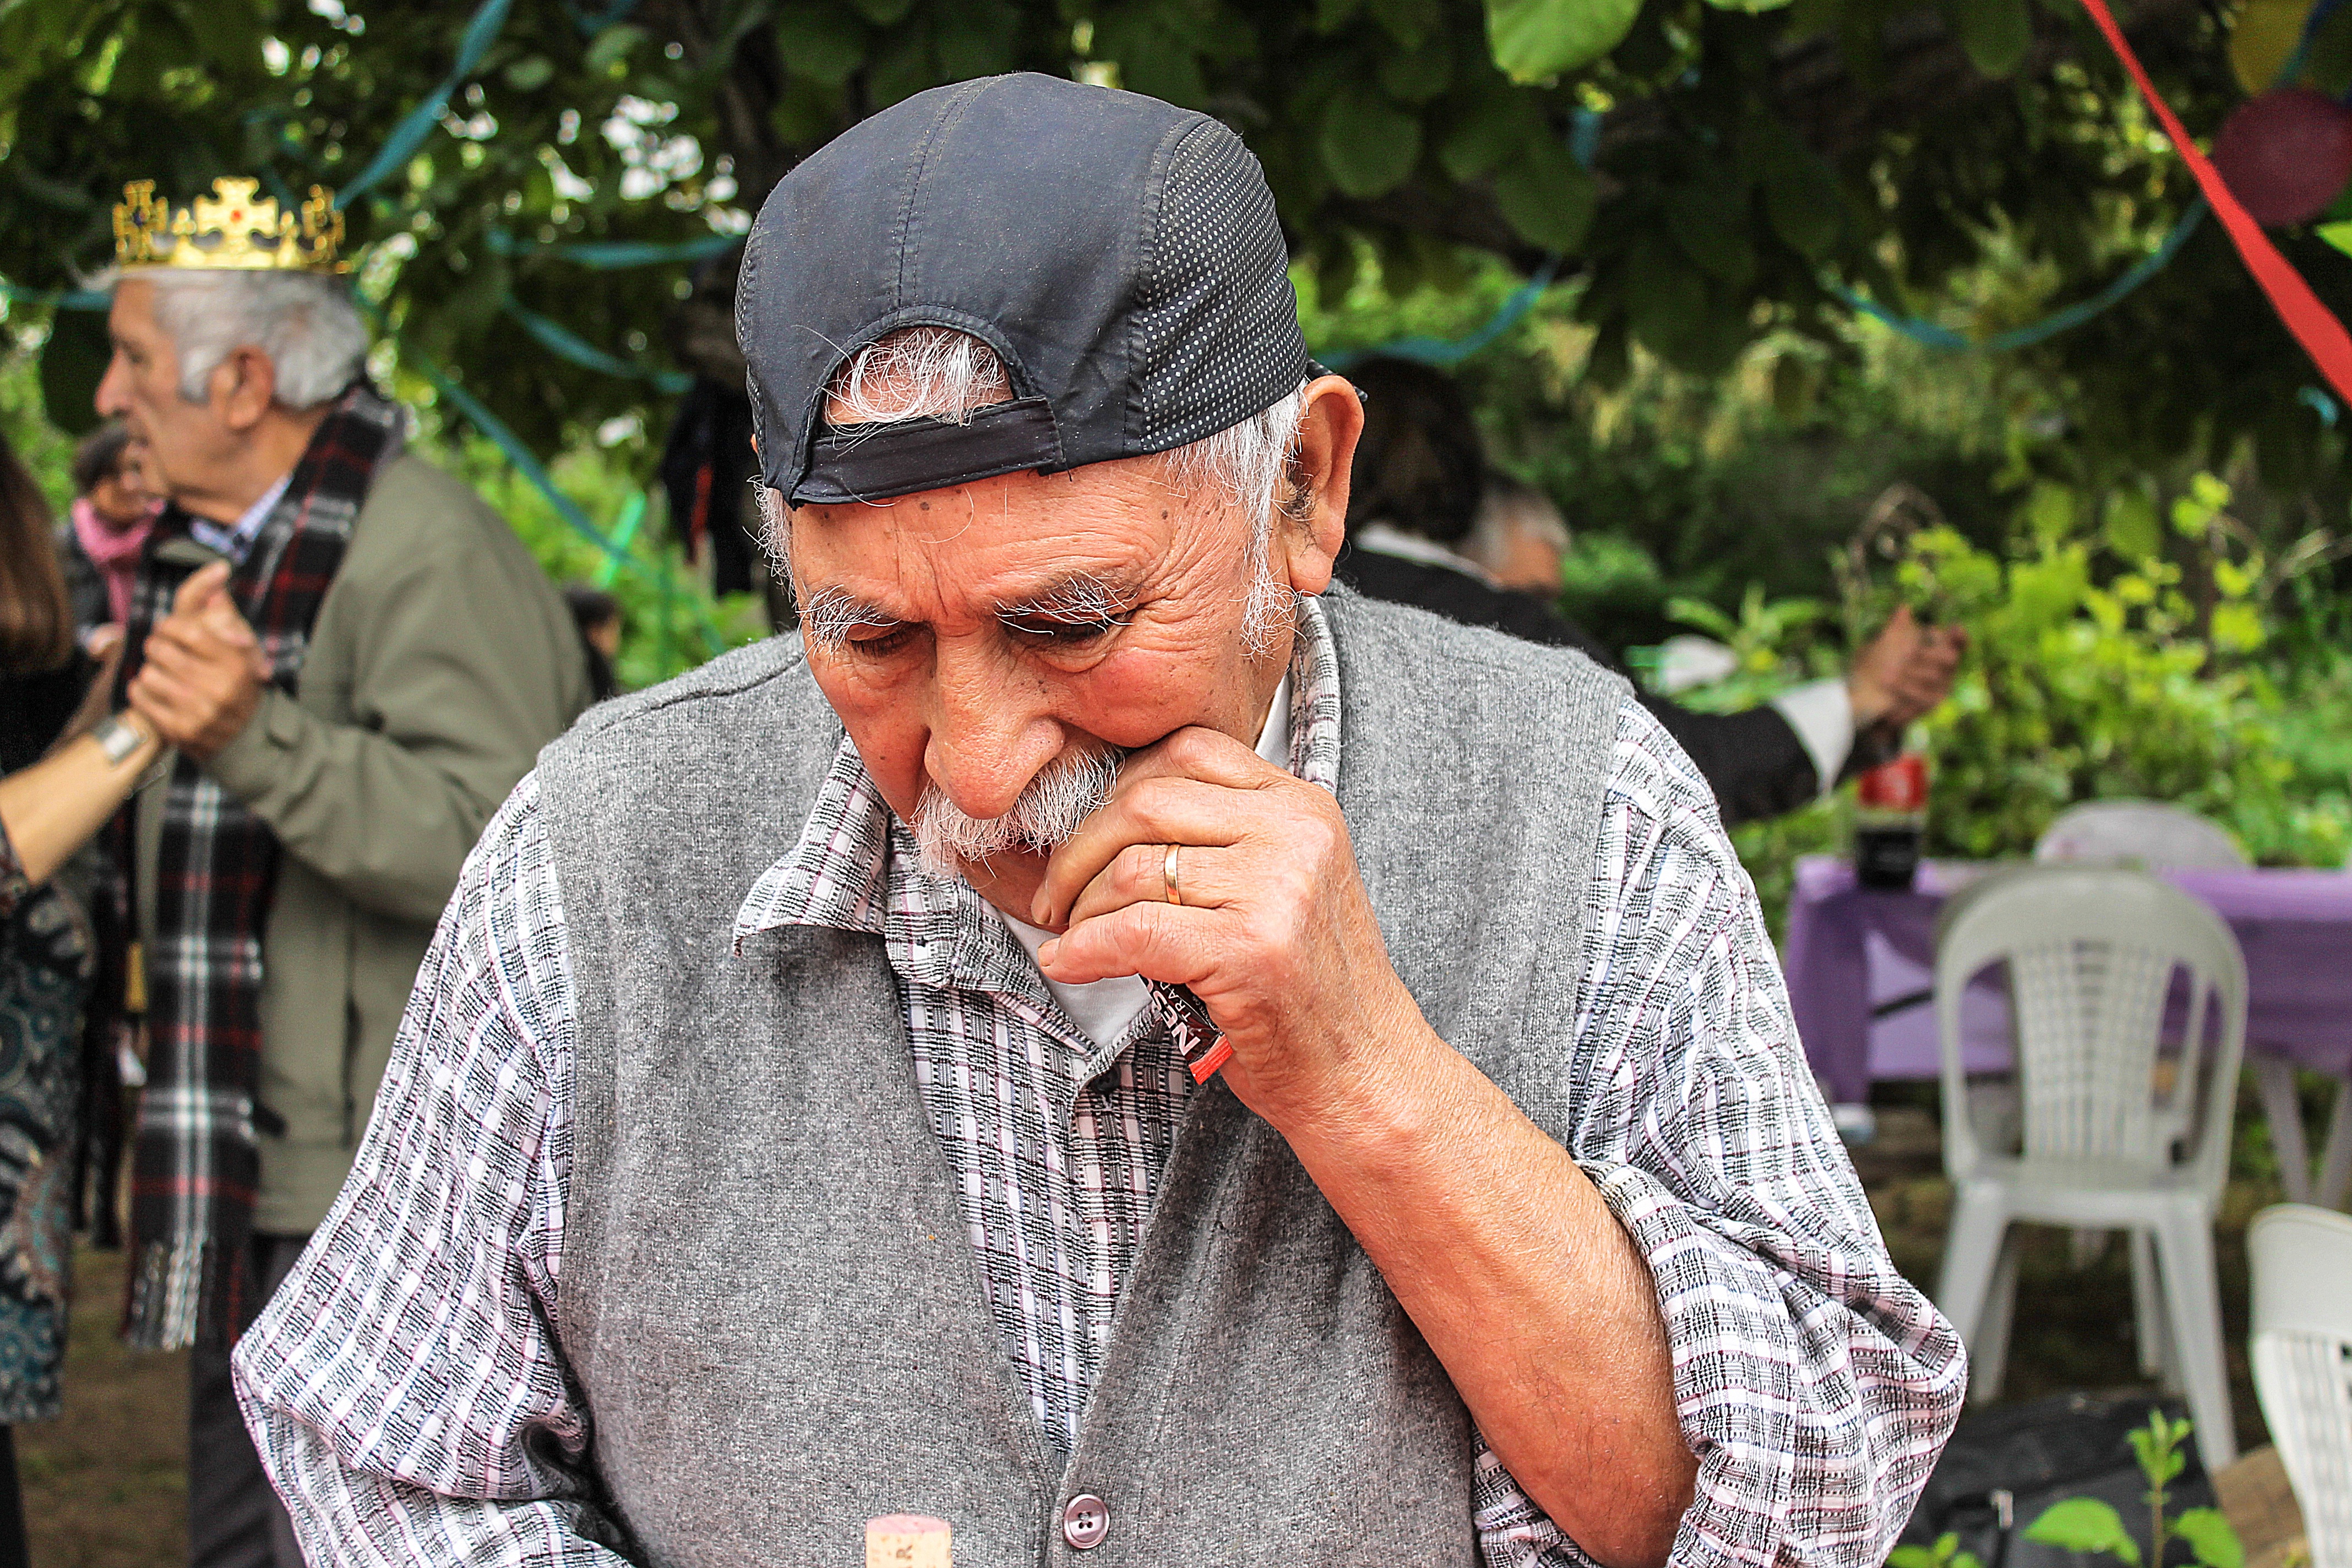
man, person, people, roast, temple, cap, moustache, tradition, older adult